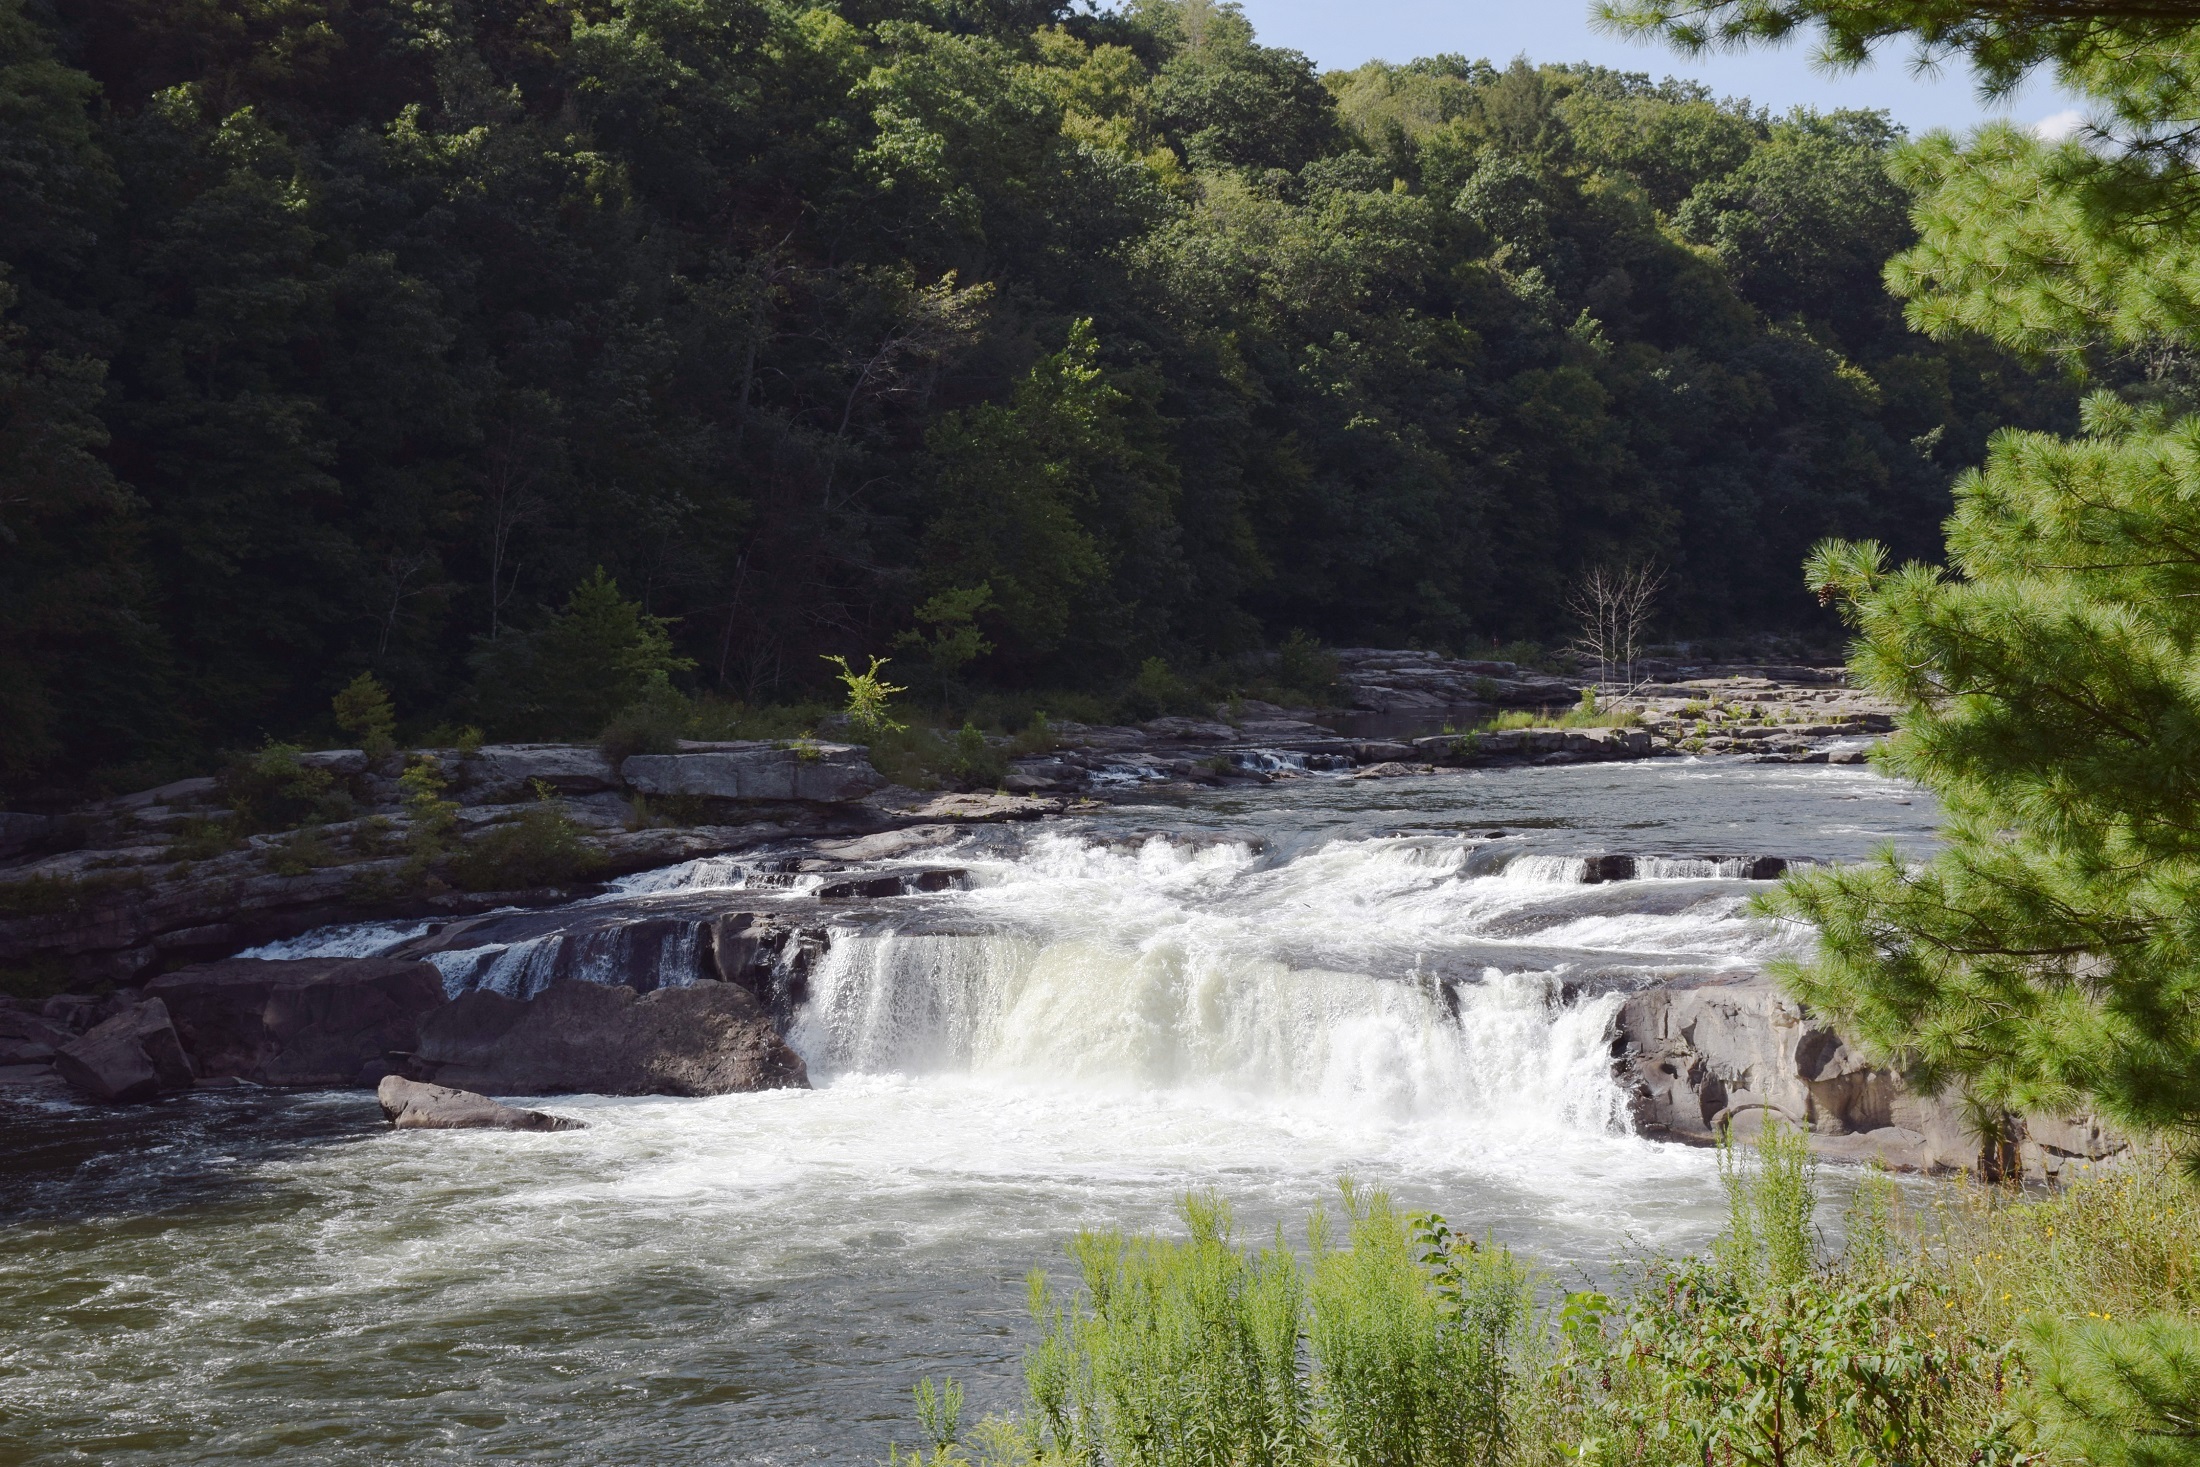
landscape, water, nature, waterfall, wilderness, river, stream, cascade, scenery, usa, rapid, body of water, trees, rocks, pennsylvania, water feature, watercourse, ohiopyle falls, youghiogheny river, potomac scenic trail, national heritage